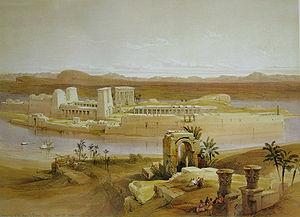
Philæ, aussi orthographiée Philae, en grec ancien Φιλαί / Philai, en égyptien ancien Pilak, P'aaleq, en arabe فيله, est une île d'Égypte submergée dans les années 1970 par la hausse du niveau du lac de retenue de l'ancien barrage d'Assouan à la suite de la construction du haut barrage. Les temples et monuments édifiés sur l'île aux époques pharaoniques et gréco-romaines ont été déplacés sur l'île voisine d'Aguilkia, aussi appelée Philæ par commodité, notamment auprès des touristes.
Les Mystères d'Osiris sont des festivités religieuses célébrées en Égypte antique en commémoration du meurtre et de la régénération d'Osiris. Le déroulement des cérémonies est attesté par des sources écrites variées, mais le document majeur est le Rituel des mystères d'Osiris au mois de Khoiak, une compilation de textes du Moyen Empire gravés durant la période ptolémaïque dans une chapelle haute du temple de Dendérah. Dans la religion égyptienne, sacré et secret sont intimement liés. De ce fait, les pratiques rituelles sont hors d'atteinte des profanes, car réservées aux prêtres, seuls habilités à pénétrer dans les sanctuaires divins. Le mystère théologique le plus insondable, le plus empreint de précautions solennelles, est la dépouille d'Osiris. D'après le mythe osirien, cette momie est conservée au plus profond de la Douât, le monde souterrain des morts. Chaque nuit, durant son voyage nocturne, Rê le dieu solaire vient s'y régénérer en s'unissant momentanément à Osiris sous la forme d'une âme unique.
Cette liste des îles englouties recense, classifie et illustre les îles connues, nommées et notoires qui ont par la suite disparu de la carte.